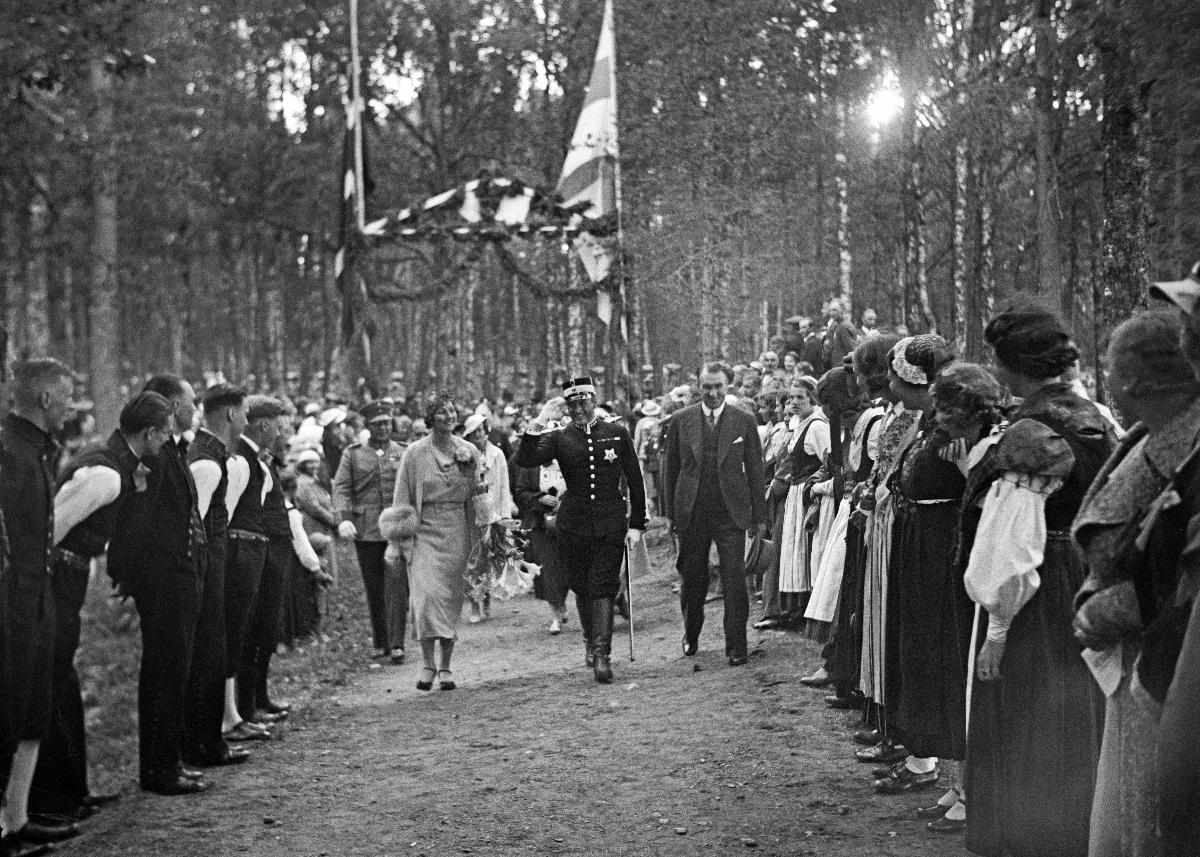
Norjan kruununprinssiparin virallinen vierailu Suomeen
Norska kronprinsparets officiella besök i Finland; Norwegian Crownprince and Princess on official visit to Finland
sisällön kuvaus: Norjan kruununprinssiparin virallinen vierailu Suomeen 1936. Kruununprinssipari Saaren kansanpuistossa Tammelassa 7.7.1936. content description: Norwegian Crownprince and Princess on official visit to Finland 1936. The Crown prince couple in Folk Park of Saari in Tammela 7.7.1936. innehållsbeskrivning: Norska kronprinsparets officiella besök i Finland 1936. Kronprinsparet i Saari folkpark i Tammela 7.7.1936.
Kuvaaja: Sundström, Hugo, kuvaaja
Vuosi: 1936
Paikka: Saaren kansanpuisto; Pohjoismaat, Suomi, Kanta-Häme, Tammela
Aiheet: Märtha; Olavi V; kuninkaalliset; valtiovierailut; vierailut; Norja; HBL; royalty; state visits; visits; royalties; Norway; kungligheter; statsbesök; besök; Norge; visit; officiella besök